Athanasios Aravositas

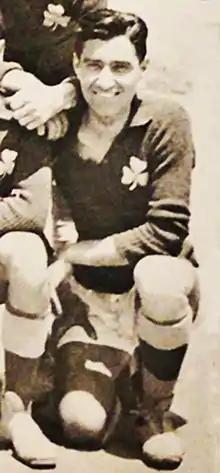
Aravositas in 1927

Athanasios Aravositas (Greek: Αθανάσιος Αραβοσιτάς; 1903–1971) was a Greek sports shooter, football player and athlete of Panathinaikos A.O. He competed at the 1936, 1948 and 1952 Summer Olympics.